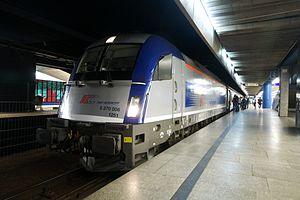
Polskie Koleje Państwowe – Spółka Akcyjna est une société ferroviaire publique polonaise.